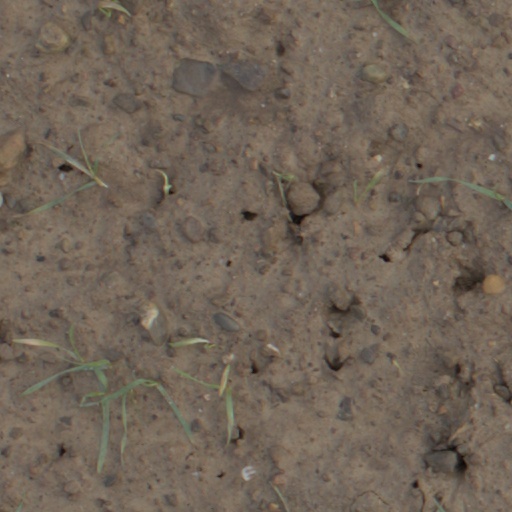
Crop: wheat